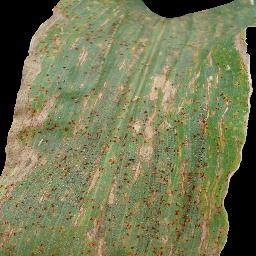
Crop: corn
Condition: (maize)_common_rust